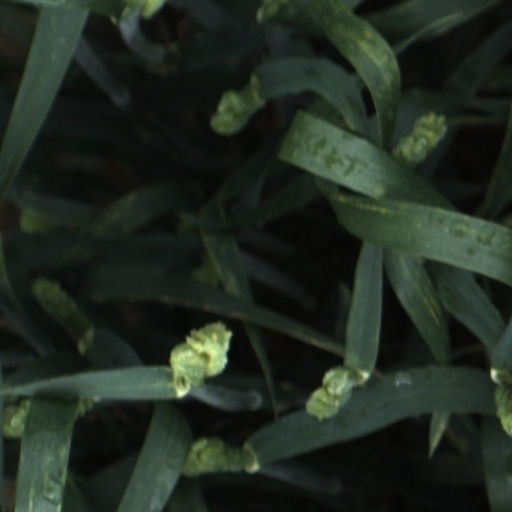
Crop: wheat